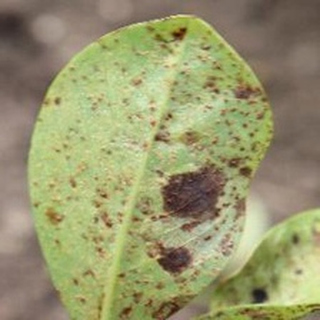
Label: groundnut_rust